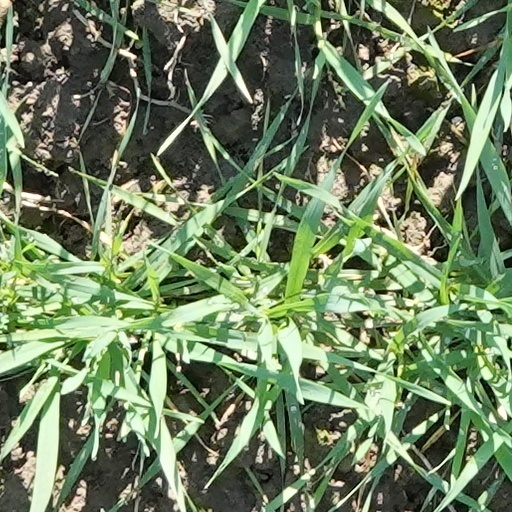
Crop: wheat